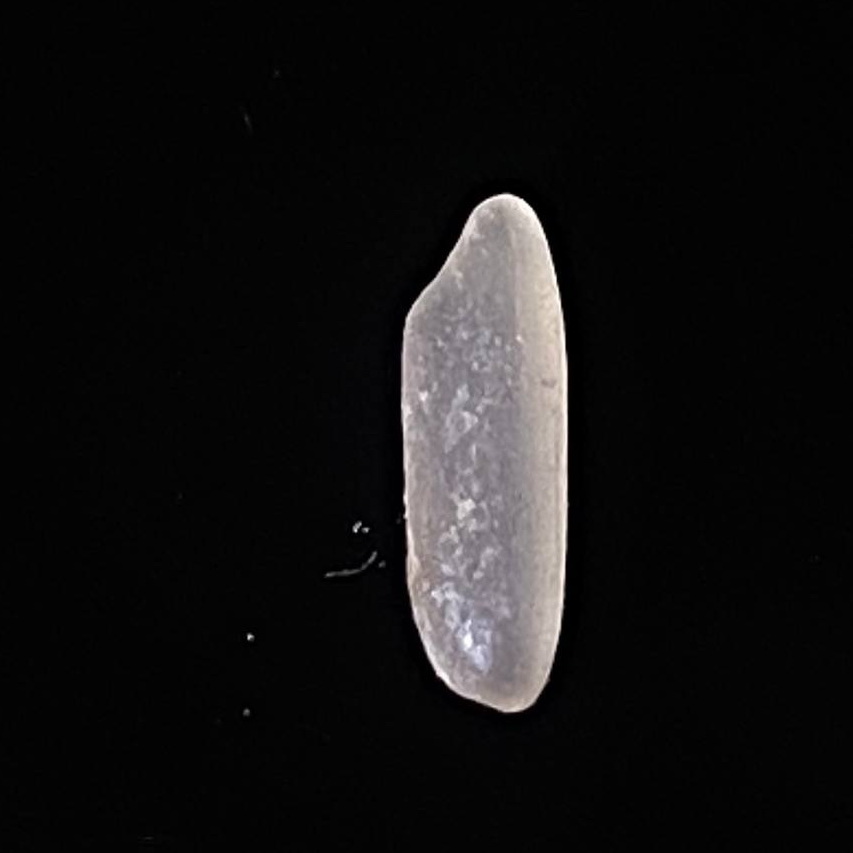
Rice variety: Jirashail